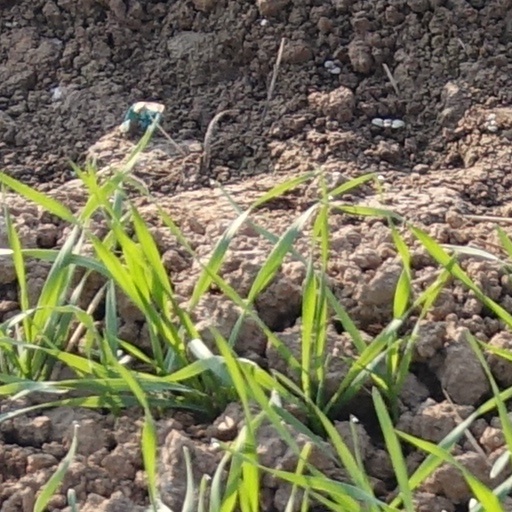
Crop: wheat